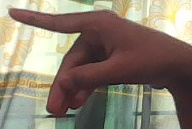
ASL sign: P